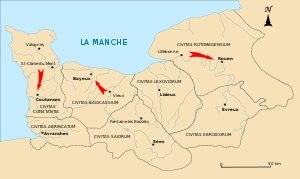
La Maison au grand péristyle ou de manière erronée Villa au grand péristyle, aussi appelée domus du bas de Vieux, est une domus gallo-romaine du site archéologique de Vieux-la-Romaine, l'antique Aregenua, située à environ 15 km au sud de Caen.